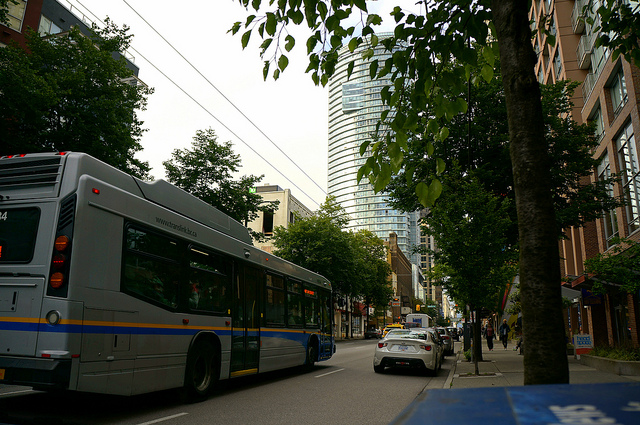
A bus parked in front of a tall residential building.

Blue, orange and white bus on an non-busy street.

A bus is driving down a city street.

A bus riding down a city street past cars and people.

A bus is riding past a row of parked cars on a street.